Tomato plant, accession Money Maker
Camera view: tilt-top (135 deg); turntable rotation: 270 degrees
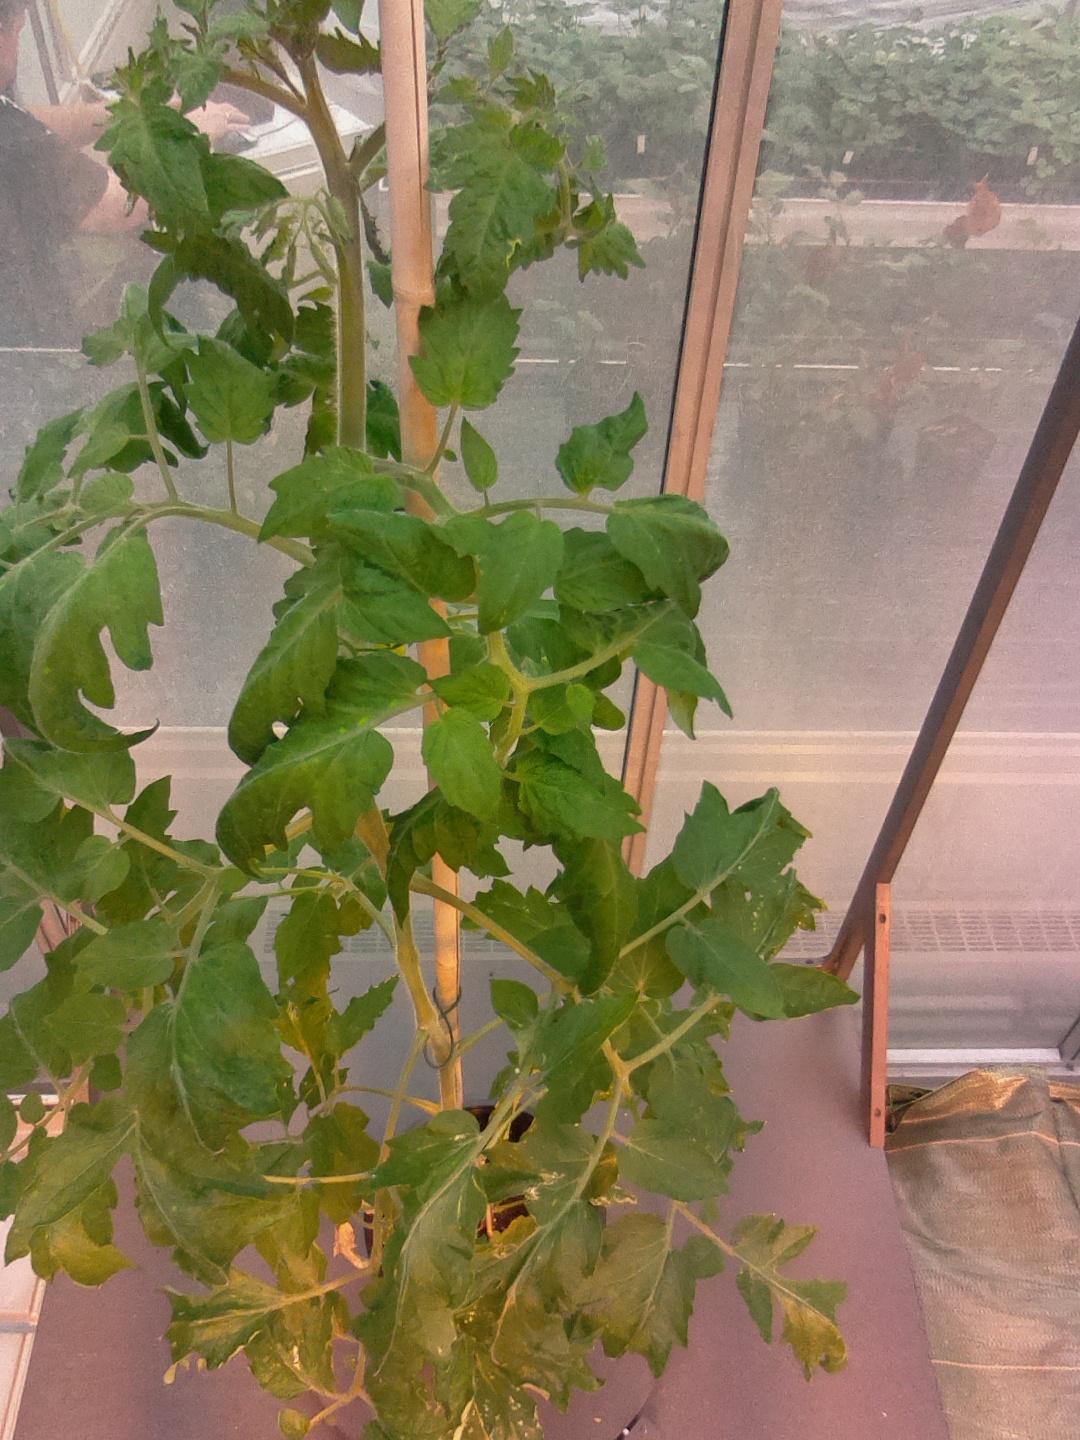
BBCH growth stage 63: 30%-40% of flowers open